Trailer trash

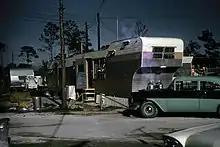
Trailer park in Tampa, Florida, in 1958

Trailer trash is a derogatory North American English term for poor people living in a trailer or a run-down mobile home in a bad neighborhood. It is particularly used to denigrate white people living in such circumstances.